USS Varuna (1861)

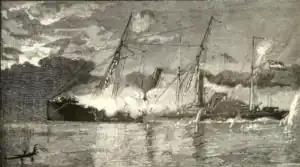
"Varuna" being rammed during the battle, as depicted in "The Century Magazine" in the 1880s

"Varuna" was commissioned in February 1862. On 10 February, she was briefly ordered to wait in New York City while the ironclad USS "Monitor" was completed, so that she could escort "Monitor" to Hampton Roads. By the end of the day, the order had been revoked, and "Varuna" was assigned to the West Gulf Blockading Squadron. On her way to join the squadron, "Varuna" called at the port of Port Royal, South Carolina. As the Union commander at Port Royal, Flag Officer Samuel Du Pont, was absent on an expedition south along the Confederate coastline, "Varuna"s captain, Commander Charles S. Boggs, temporarily took command of the area. "Varuna" would not reach the West Gulf Blockading Squadron until 6 March.